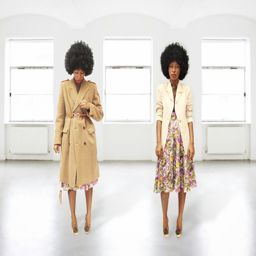
camel coat worn with a printed skirt and pumps .